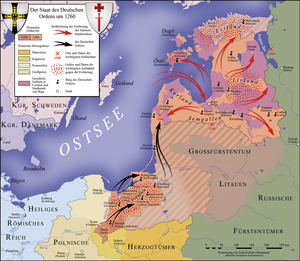
Den Tyske Orden / Den tyske ordensstat / Korstog mod preussere og litauere
Den Tyske Ordens erhvervelser i Preussen og de i 1237 tilsluttede Sværdbrødreordenens besiddelser i Kurland og Livland indtil 1260.
Den Tyske Orden eller Sankt Marias Hospitalsbrødre var en hospitalsorden, stiftet i 1190. Ordensbrødrene skulle tage sig af pilgrimme og sårede i Det hellige land under korsfarertiden. Den blev snart omdannet til en ridder- og præsteorden, som med tiden fik Østeuropa som sit vigtigste virkefelt. Medlemmerne aflagde ordensløfter.